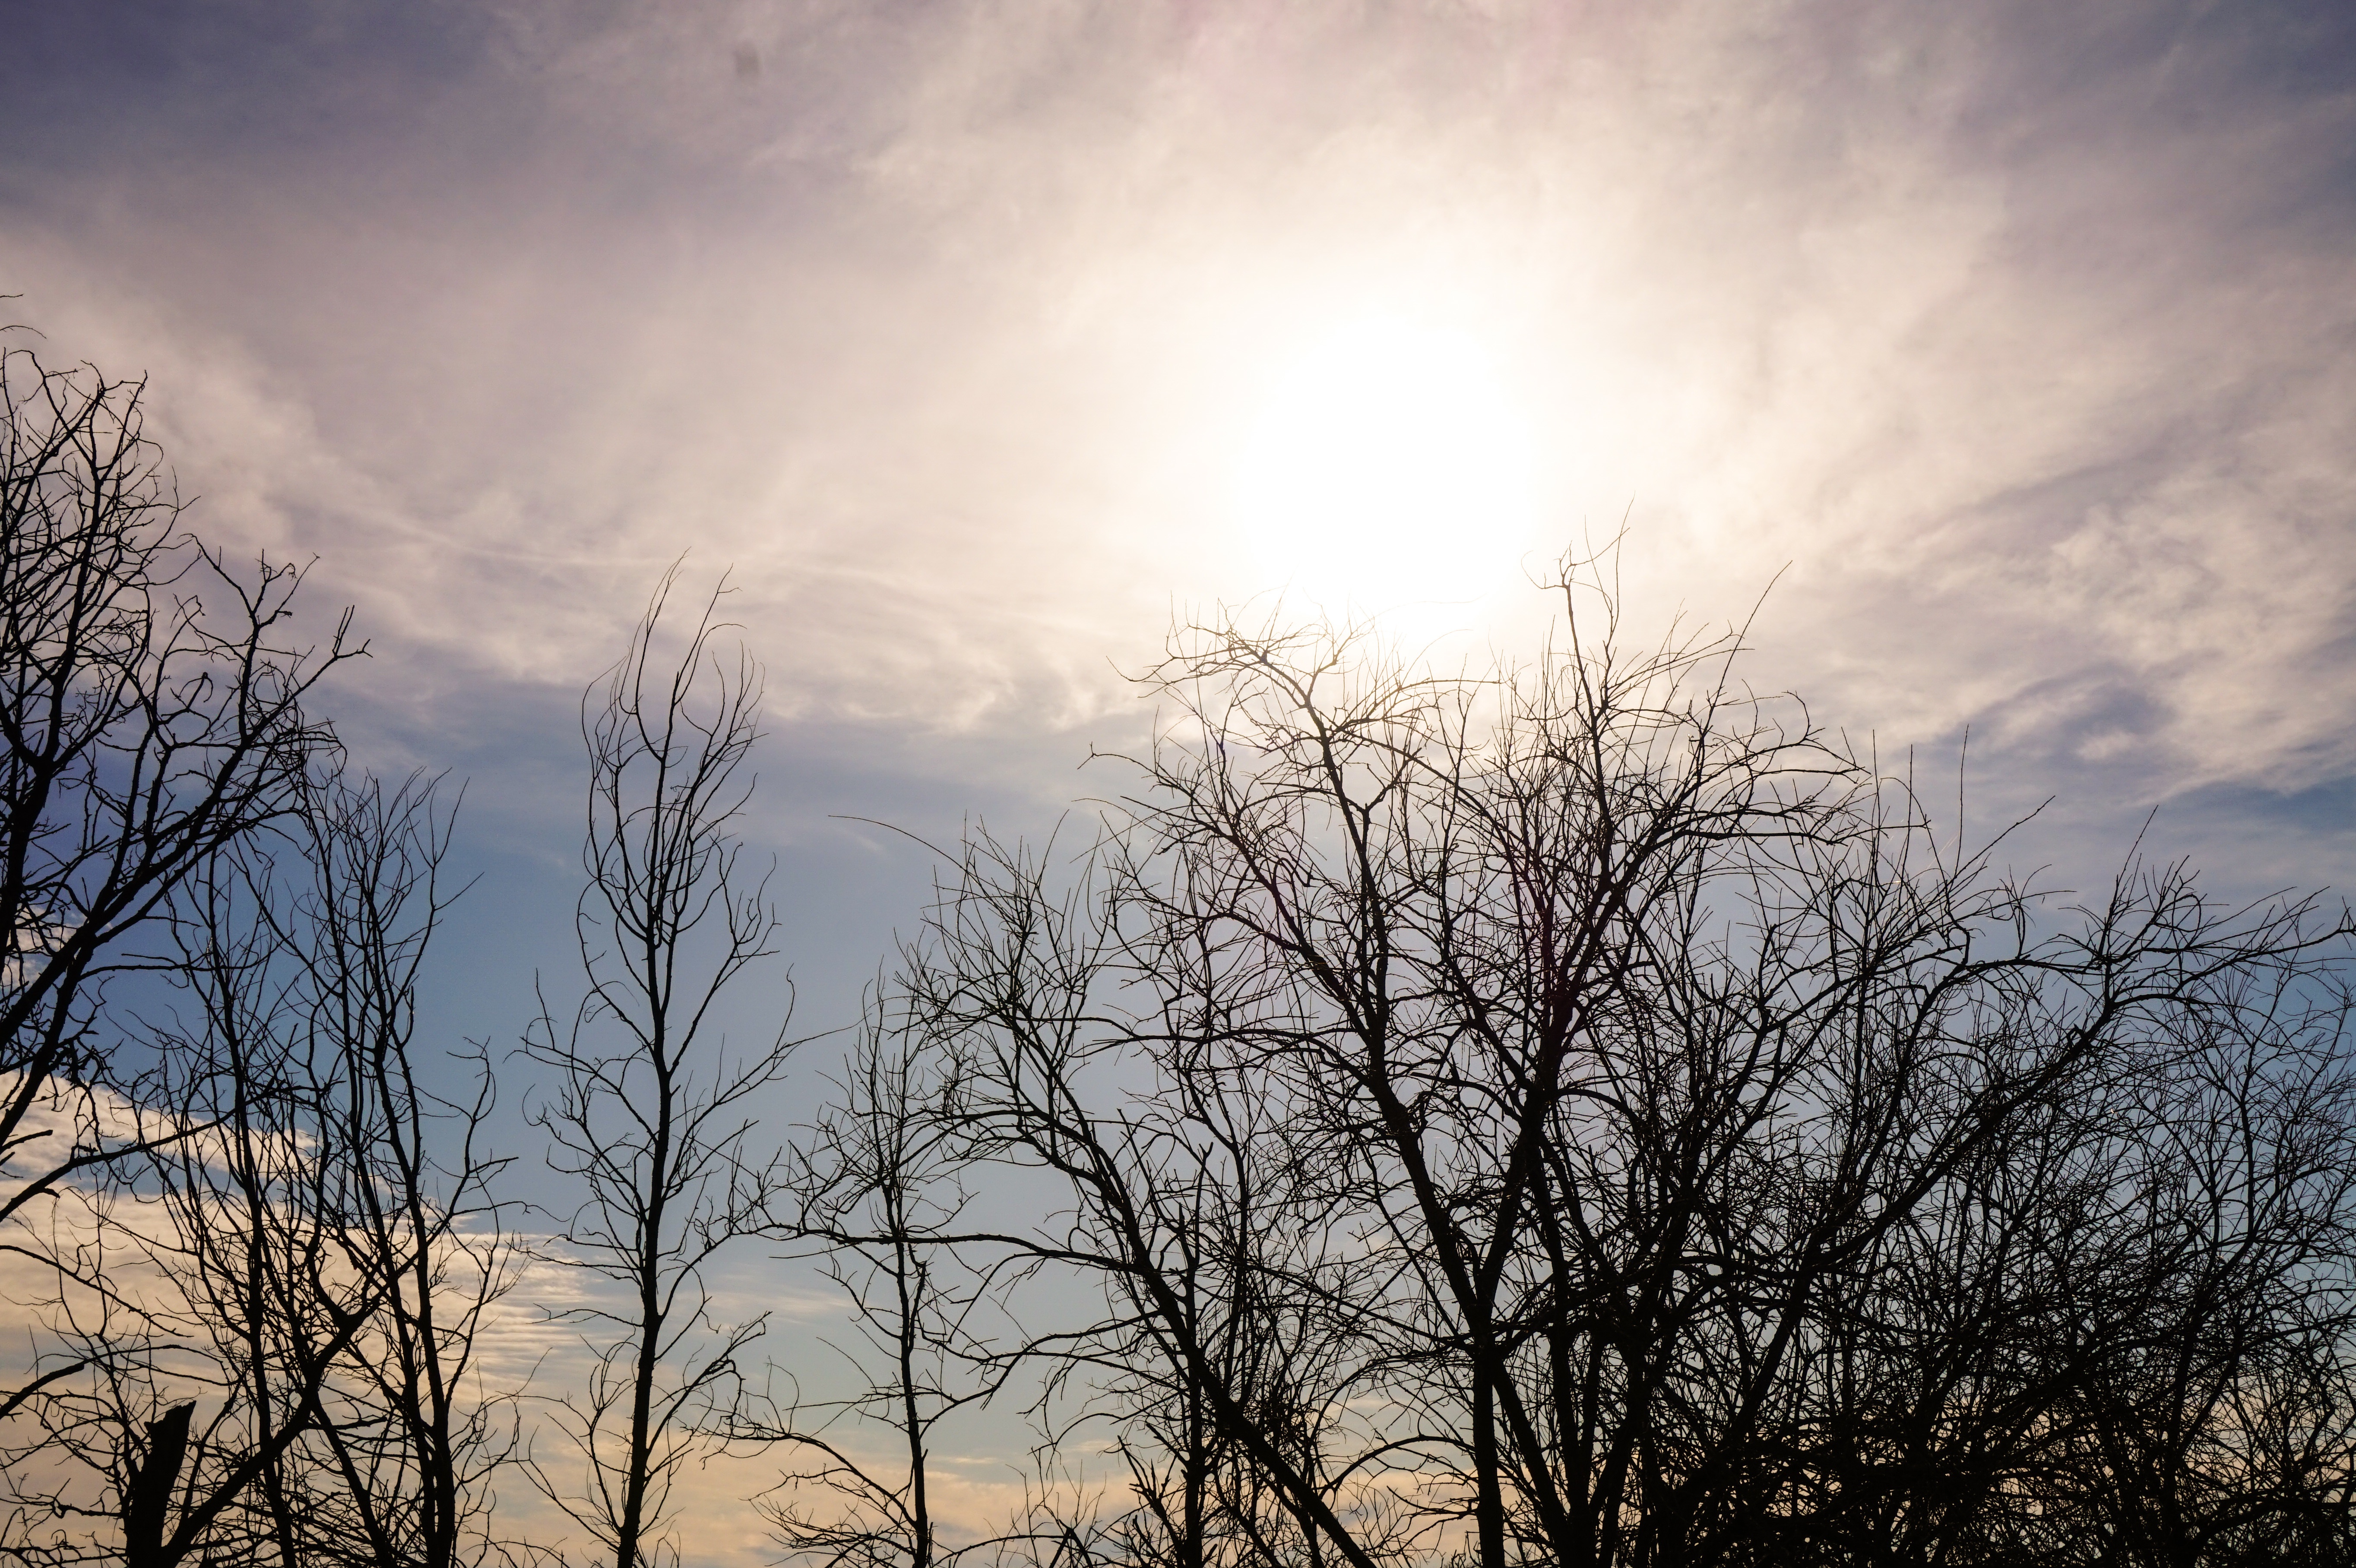
tree, nature, grass, horizon, branch, winter, cloud, sky, sun, sunrise, sunset, prairie, sunlight, morning, dawn, atmosphere, dusk, evening, weather, meteorological phenomenon, atmospheric phenomenon, woody plant